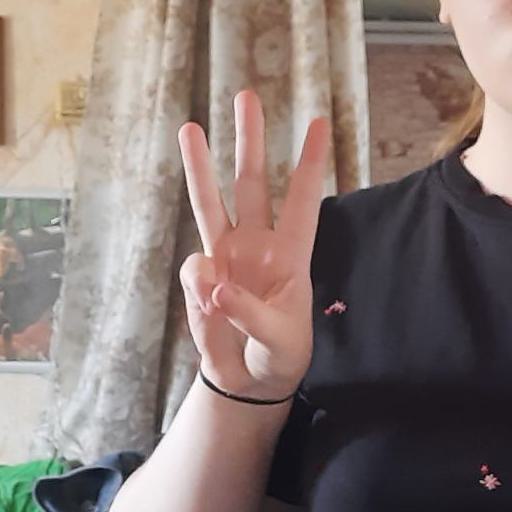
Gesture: three